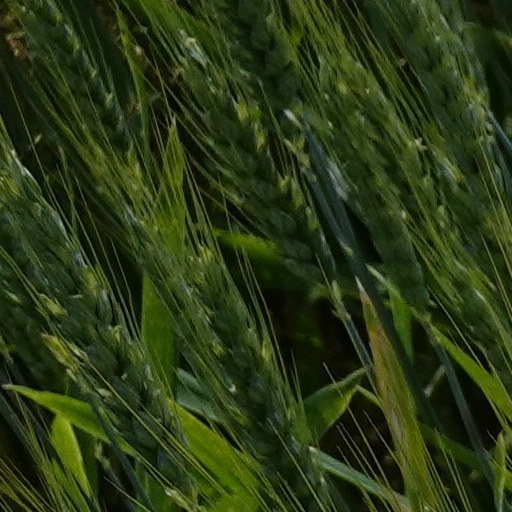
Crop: wheat